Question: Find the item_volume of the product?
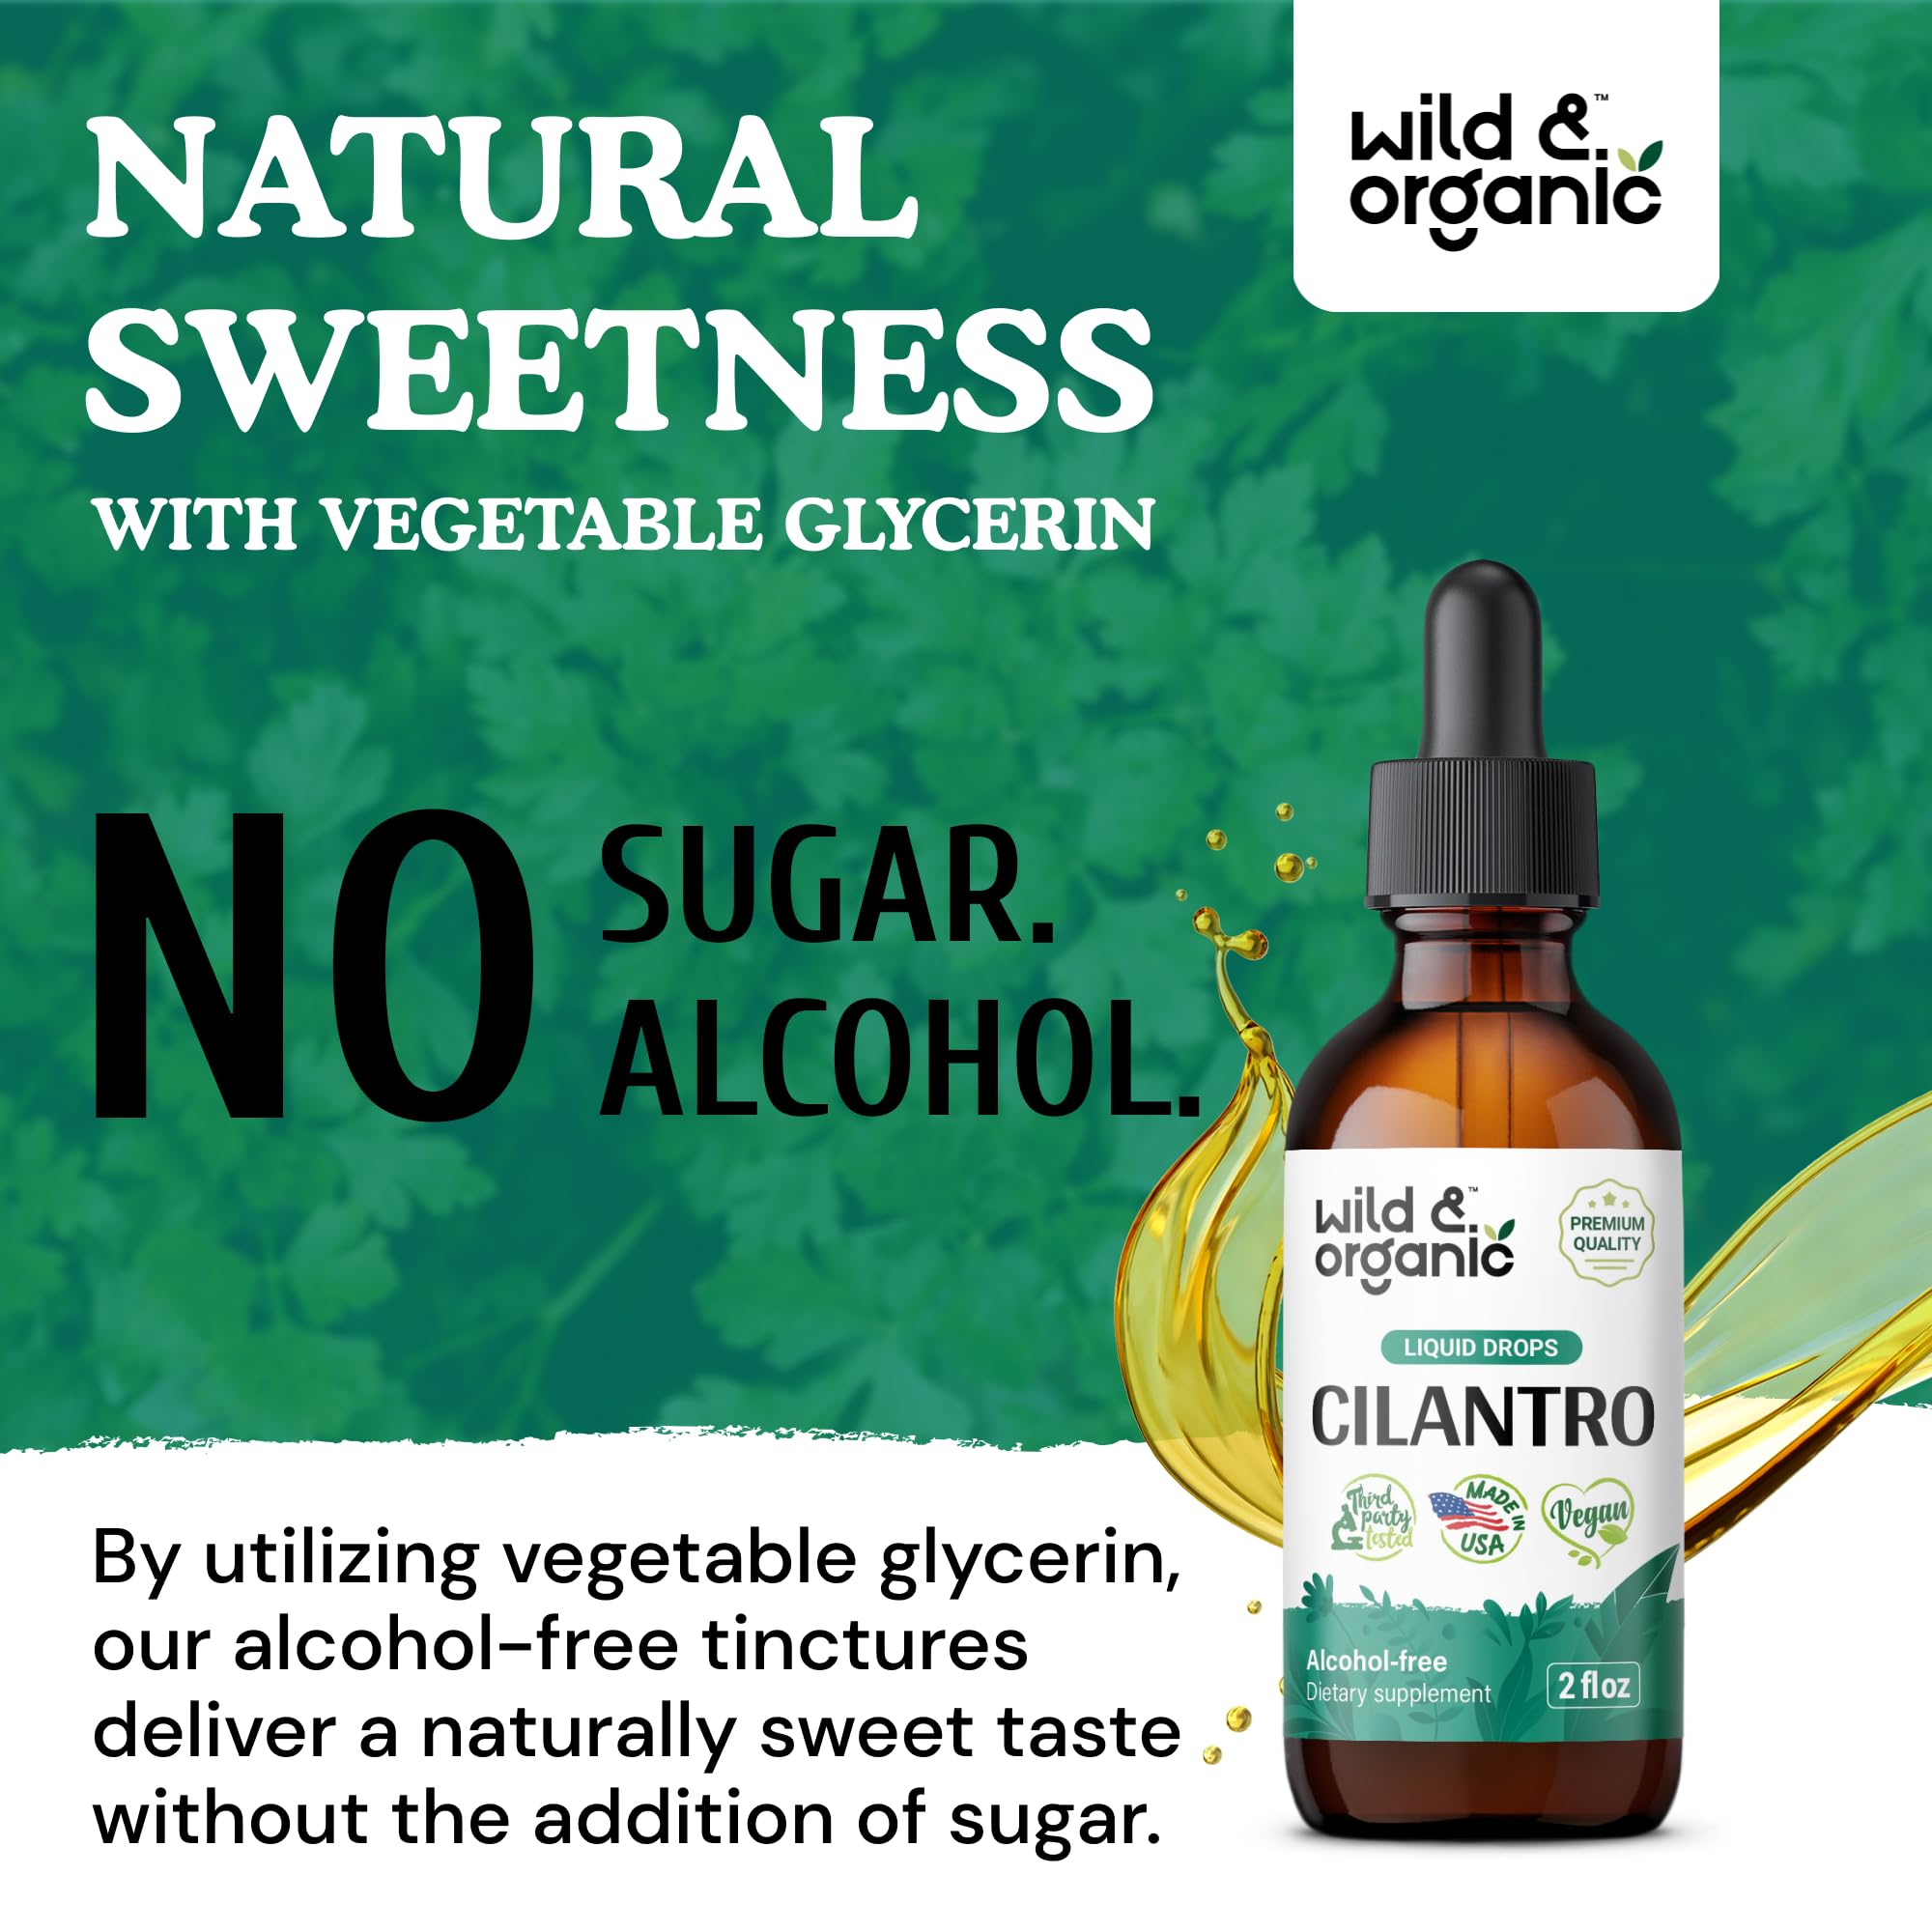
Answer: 2.0 fluid ounce